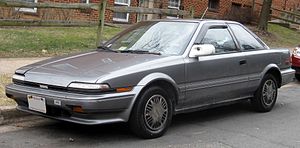
Toyota Corolla / Corolla (E90, 1987−1992) / Motorer
Toyota Corolla er modelbetegnelsen for en personbil i den lille mellemklasse, som siden 1966 er blevet fremstillet af det japanske Toyota Motor Corporation i flere forskellige udførelser.